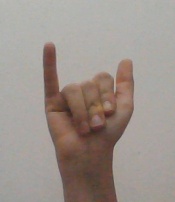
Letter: ya